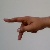
The image shows a hand gesture representing the letter 'P' in Indian Sign Language.